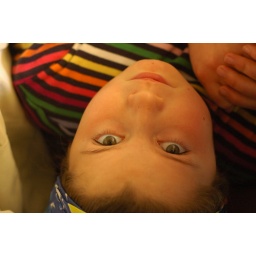
Maddy, at mendocino D7_02182007.txt MendocinoAt Mom and Don's house in Mendocino, then flying Spencer's Dragon Kite at Big River Beachtags: mendocino